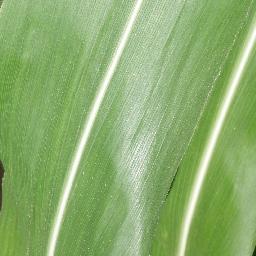
Label: Corn___healthy